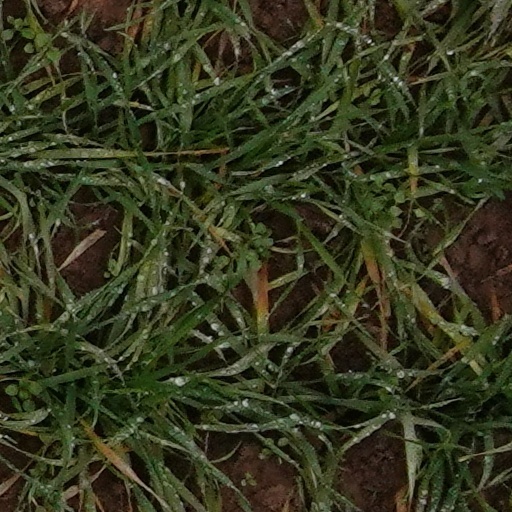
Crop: wheat